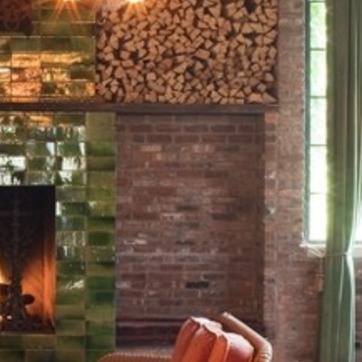
Material: brick